1960 Los Angeles Chargers season

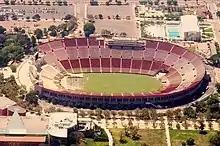
The Los Angeles Memorial Coliseum was home to the Chargers during their inaugural season.

The 1960 Los Angeles Chargers season was the team's inaugural season and also the inaugural season of the American Football League (AFL). Head coach Sid Gillman led the Chargers to the AFL Western Division title with a 10–4 record, winning eight games out of nine after a 2–3 start, and qualifying to play the Houston Oilers in the AFL championship game.